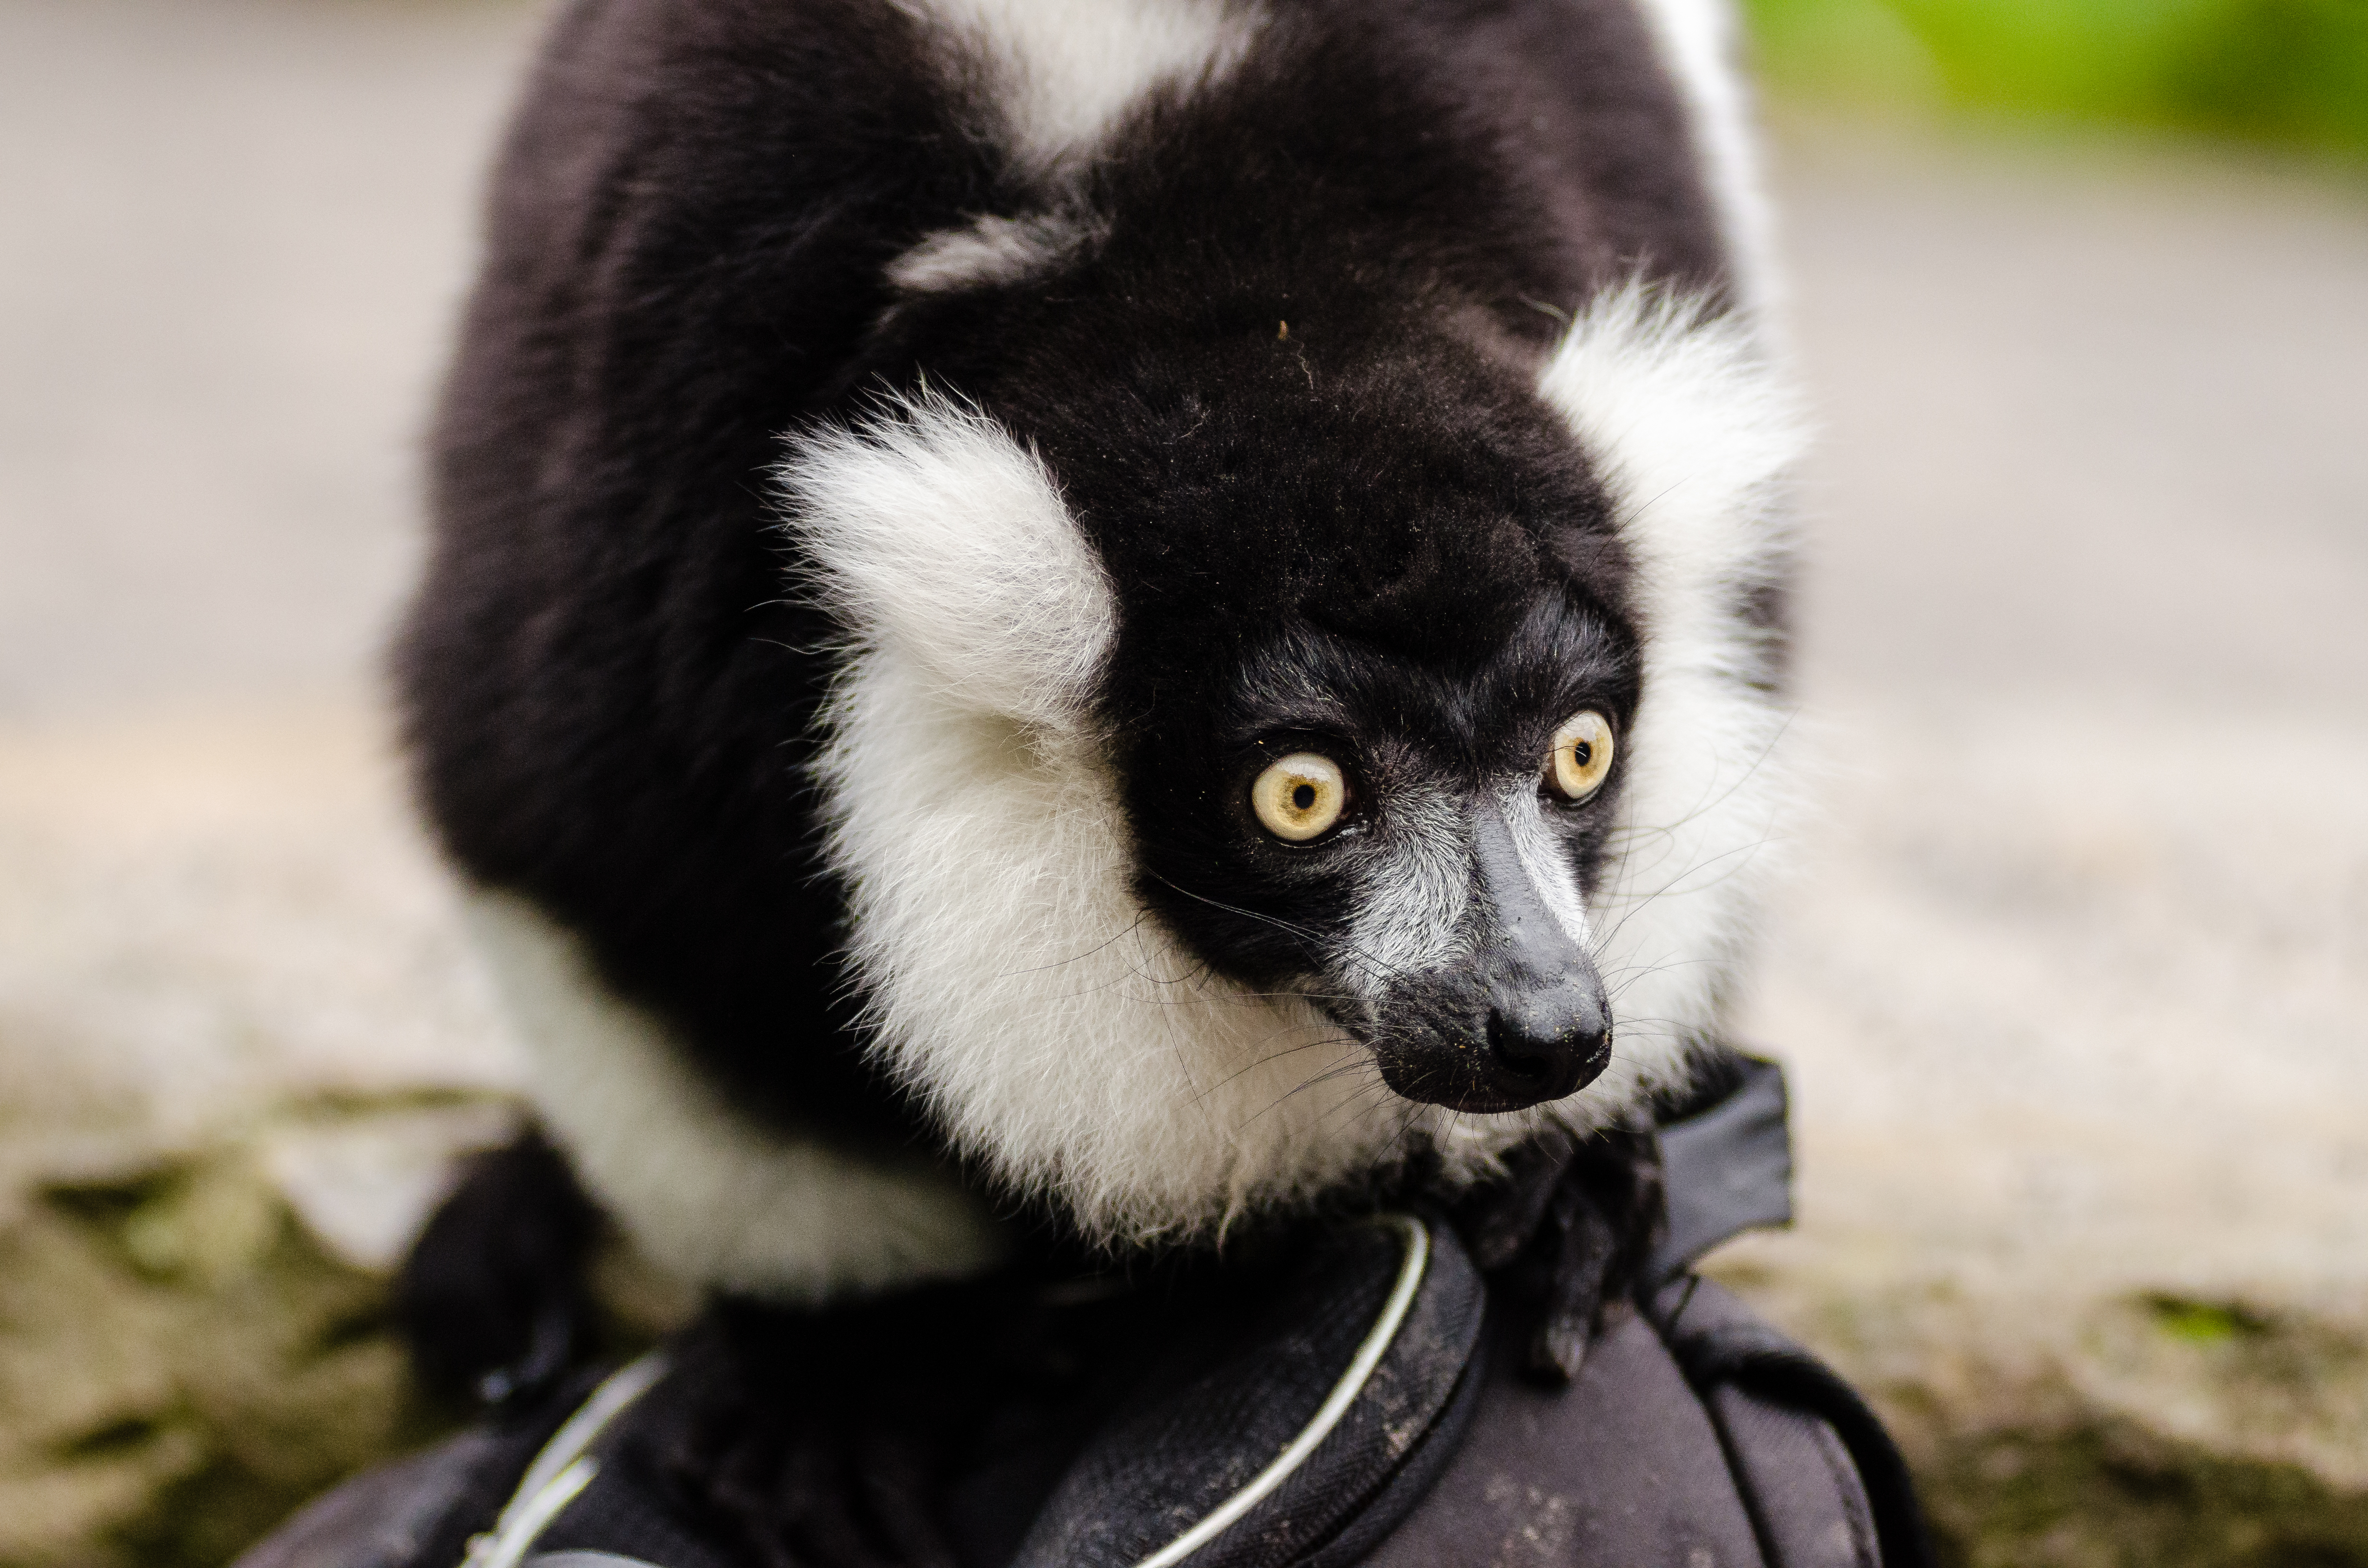
tree, branch, bokeh, white, feet, animal, cute, wildlife, zoo, fur, green, red, foot, mammal, nikon, black, blurred, fauna, primate, world, leaves, eyes, festival, et, background, eye, domain, public, endangered, madagascar, vertebrate, noir, blanc, negro, blanco, germany, deutschland, schwarz, y, day, schwarzweis, tier, fell, augen, adorable, bamboo, lemur, critically, niedlich, tierpark, bambus, madagaskar, iucn, list, ruffed, weiser, vari, lemuren, auge, fus, rufo, bianconero, wari, vareciapretoebranco, svartvit, var, fuse, gr n